Pelhřimov

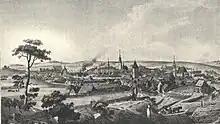
Painting of Pelhřimov by Vojtěch Benedikt Juhn from the first half of the 19th century

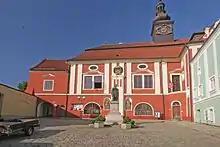
Pelhřimov Castle

The earliest settlement was probably founded in first half of the 13th century near the Church of Saint Vitus. The first written mention of Pelhřimov is from 1289, when it was raided by Vítek of Hluboká. In 1290, King Wenceslaus II granted Bishop Tobiáš of Bechyně a concession to renovate the town and fortify it. The town was first settled mainly by German colonists. Gradually Czechs established themselves as the majority.